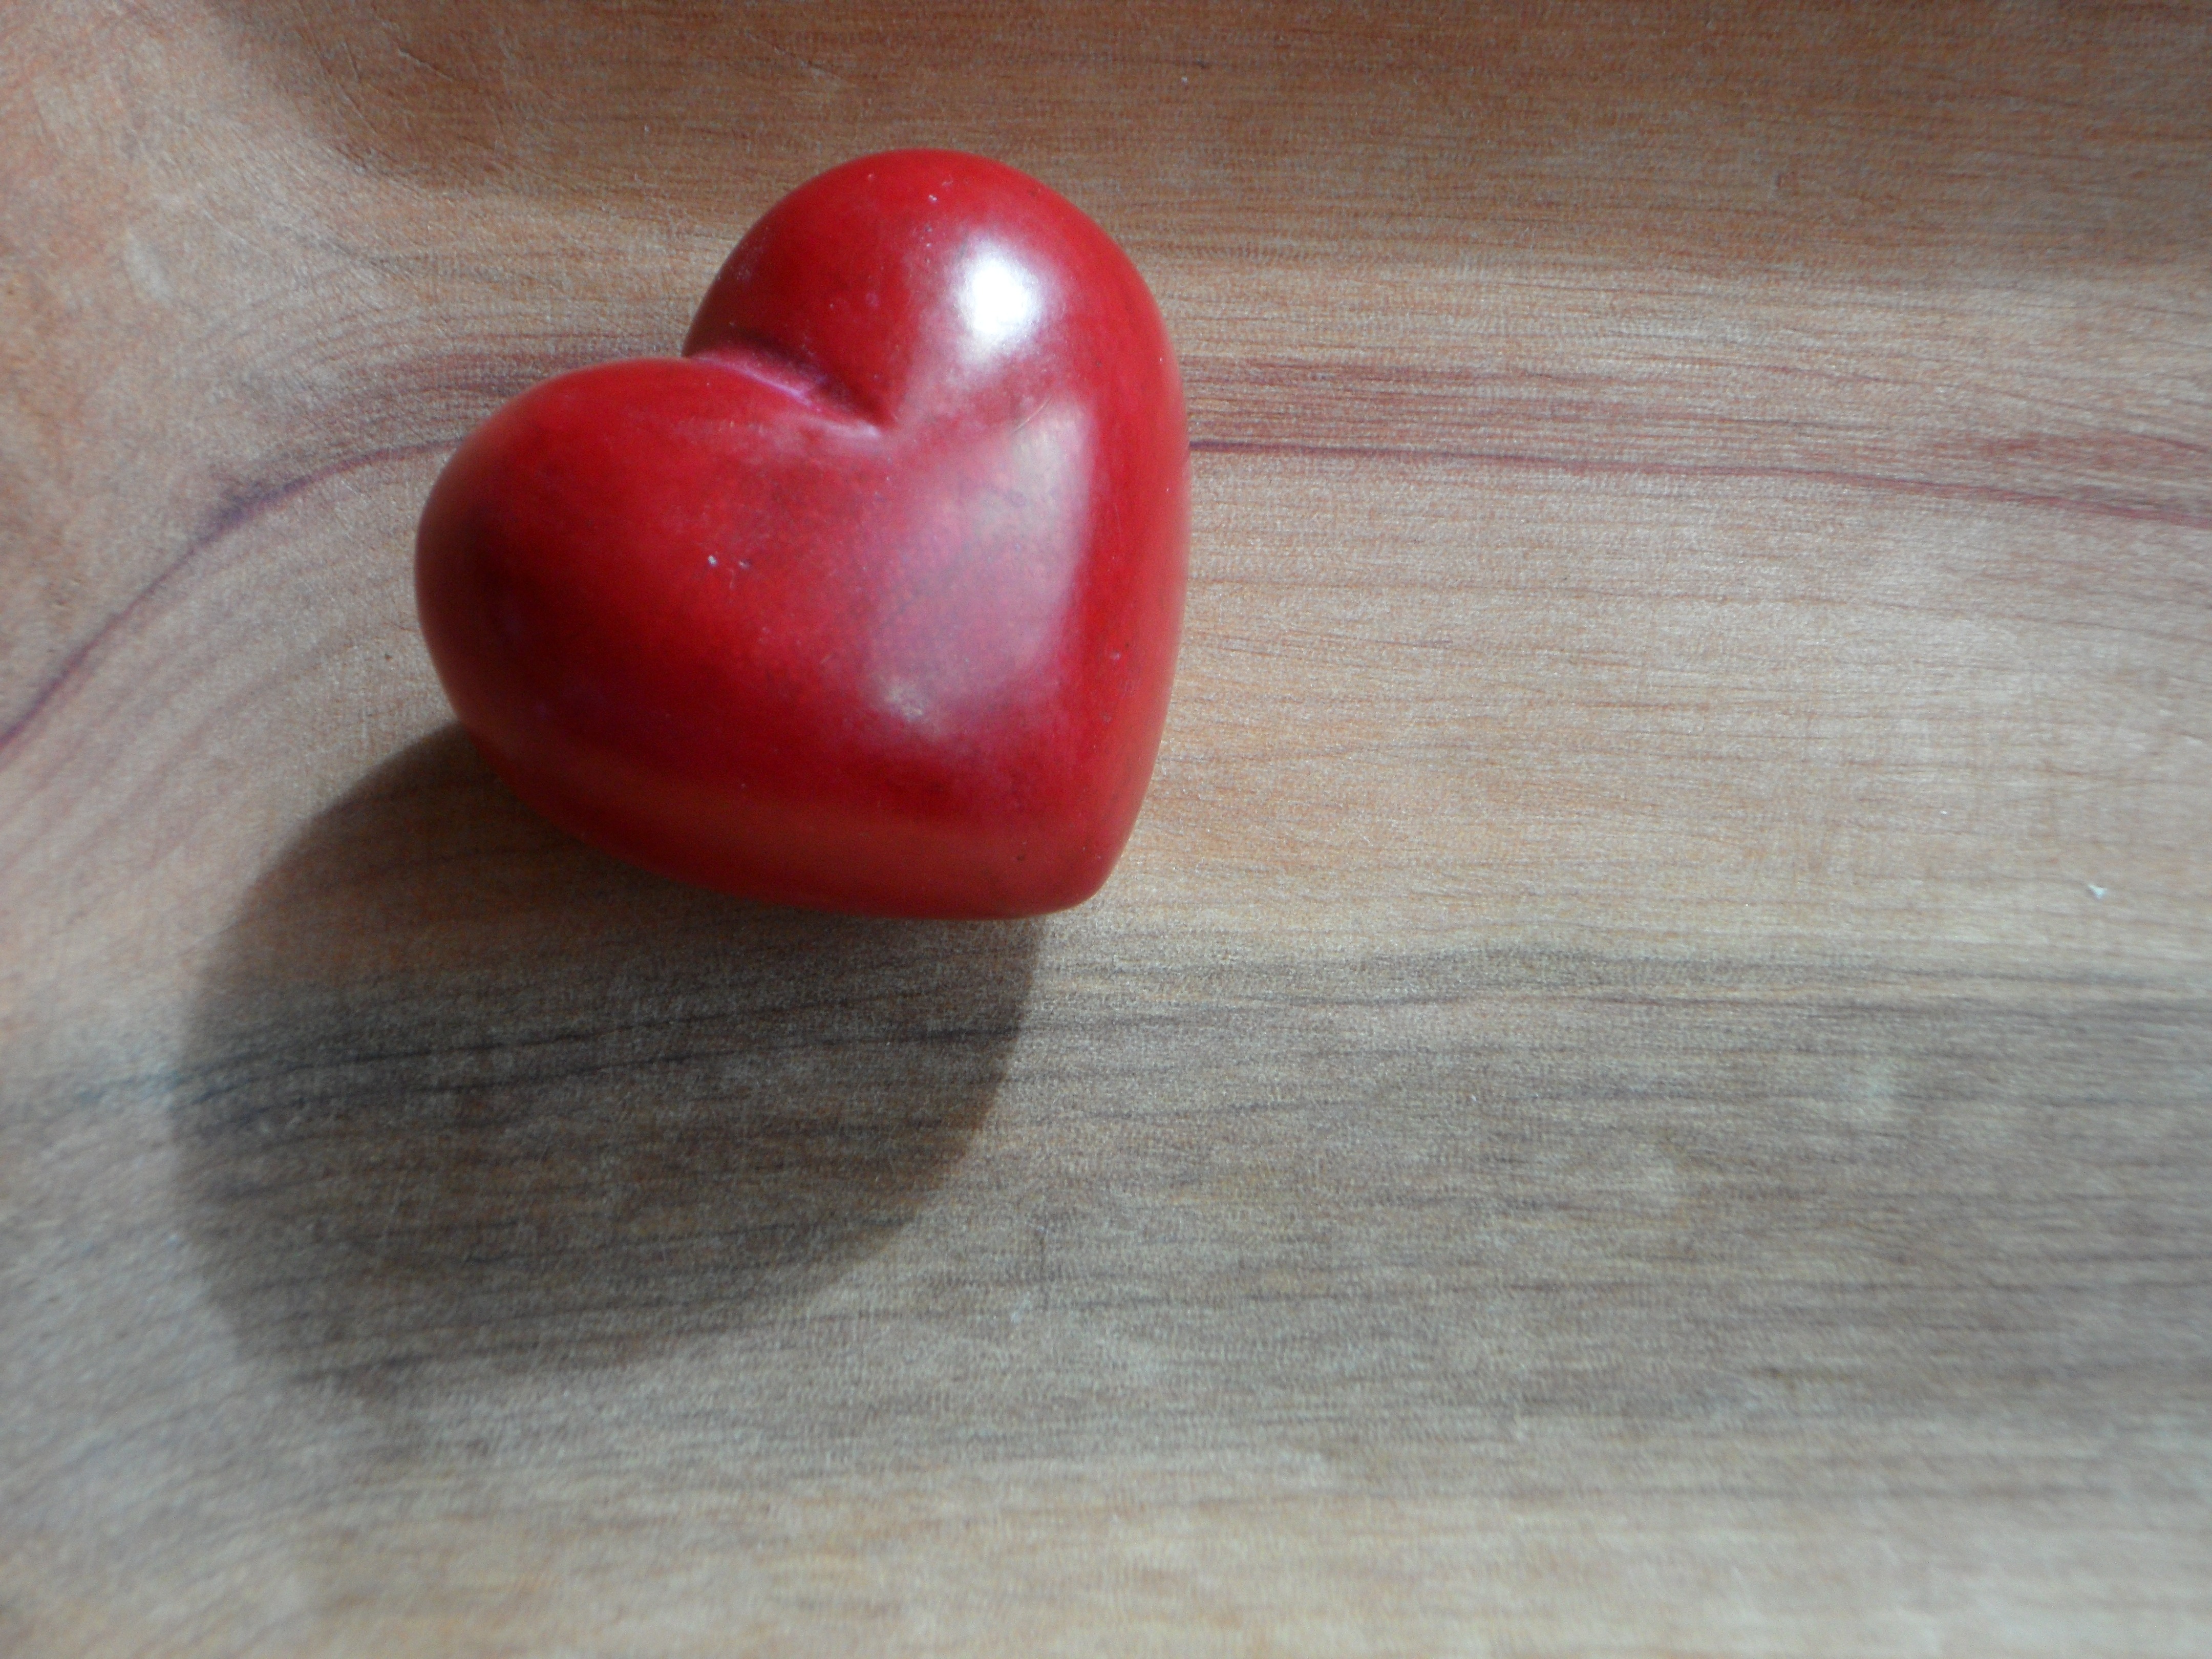
plant, fruit, flower, love, heart, food, red, produce, vegetable, shadow, wedding, lip, tomato, deco, organ, valentine, valentine's day, i love you, flowering plant, mother's day, land plant, potato and tomato genus